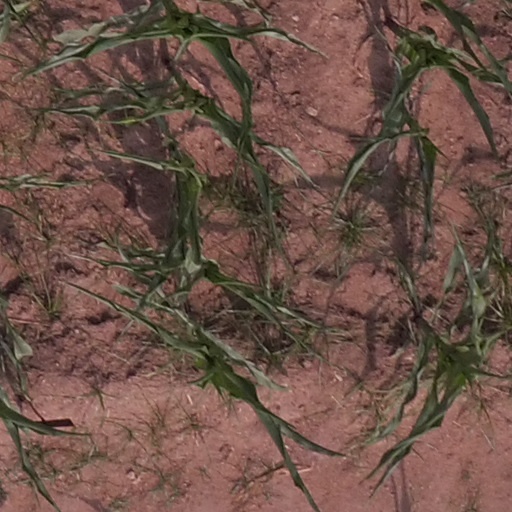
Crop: maize; corn